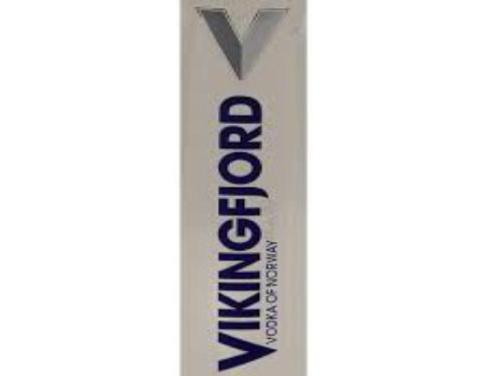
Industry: Food